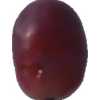
Label: pink_grape